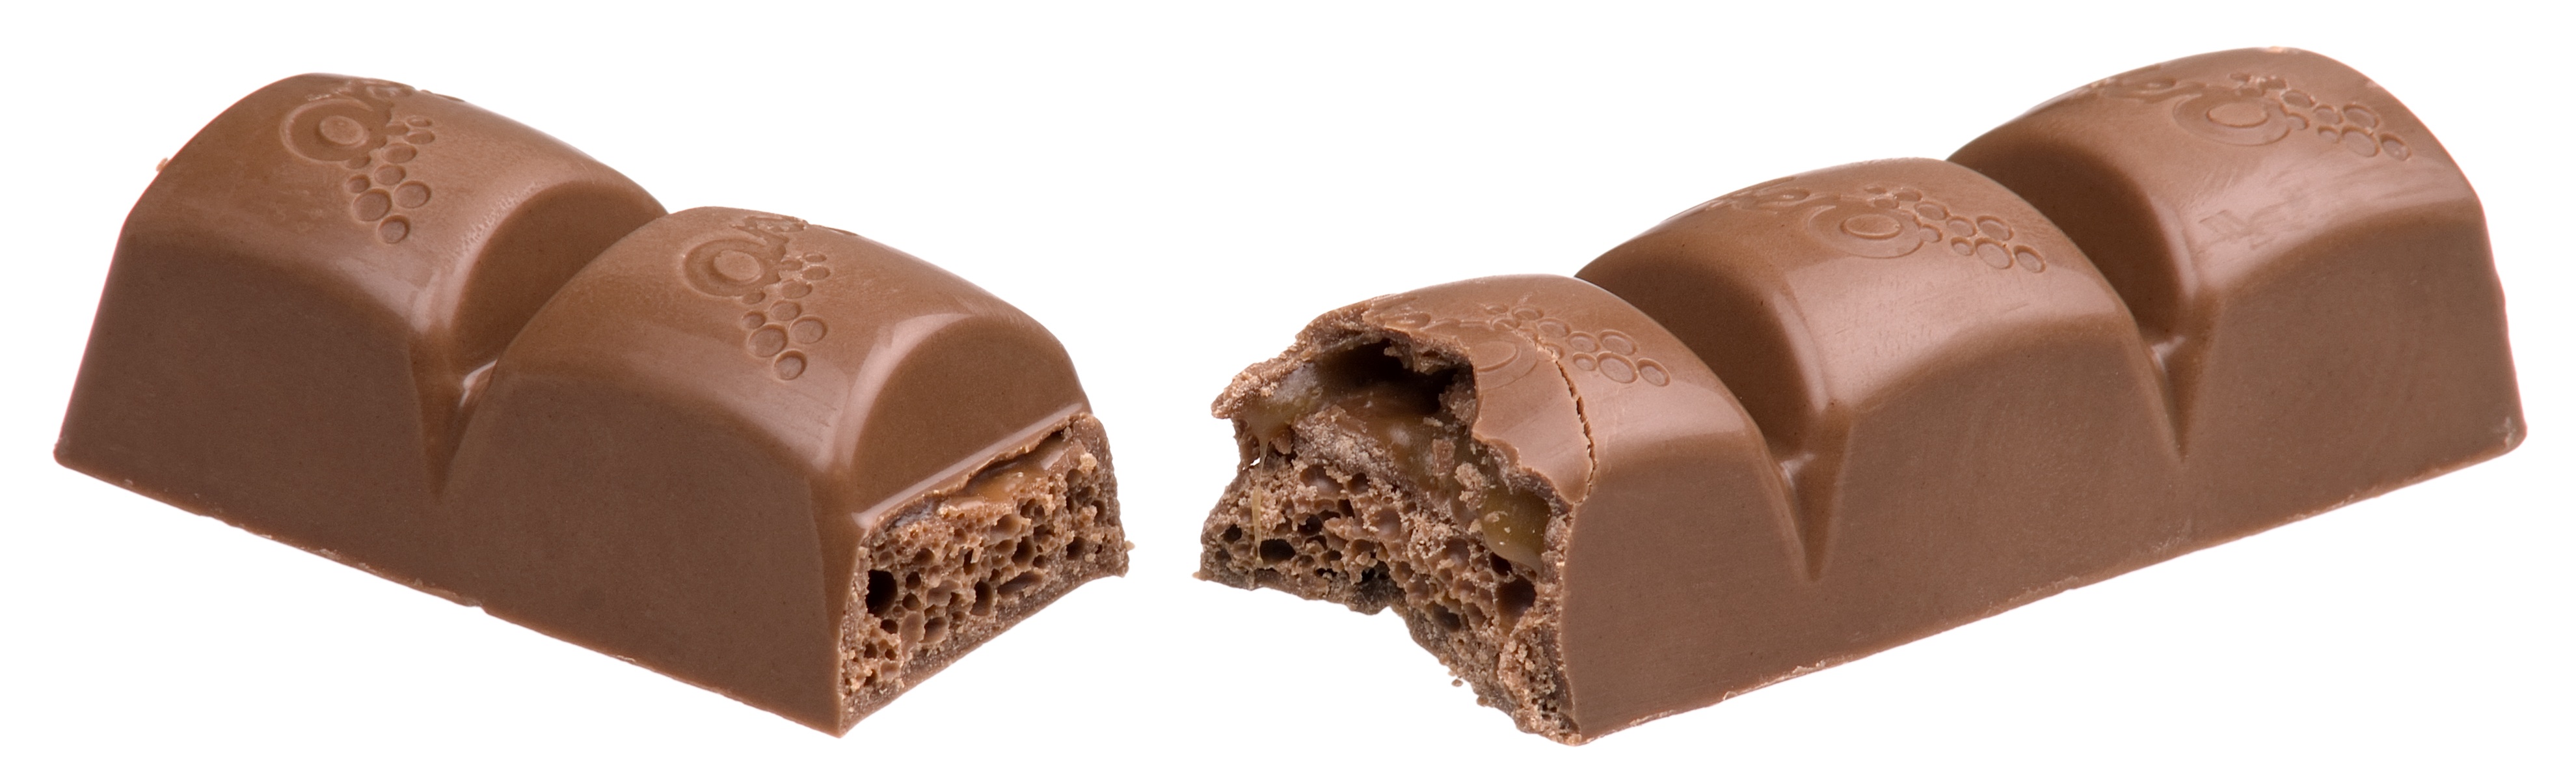
sweet, food, chocolate, dessert, delicious, fudge, chocolate cake, tasty, nestle, confectionery, flavor, praline, candy bar, bonbon, chocolate ice cream, aero caramel split, chocolate truffle